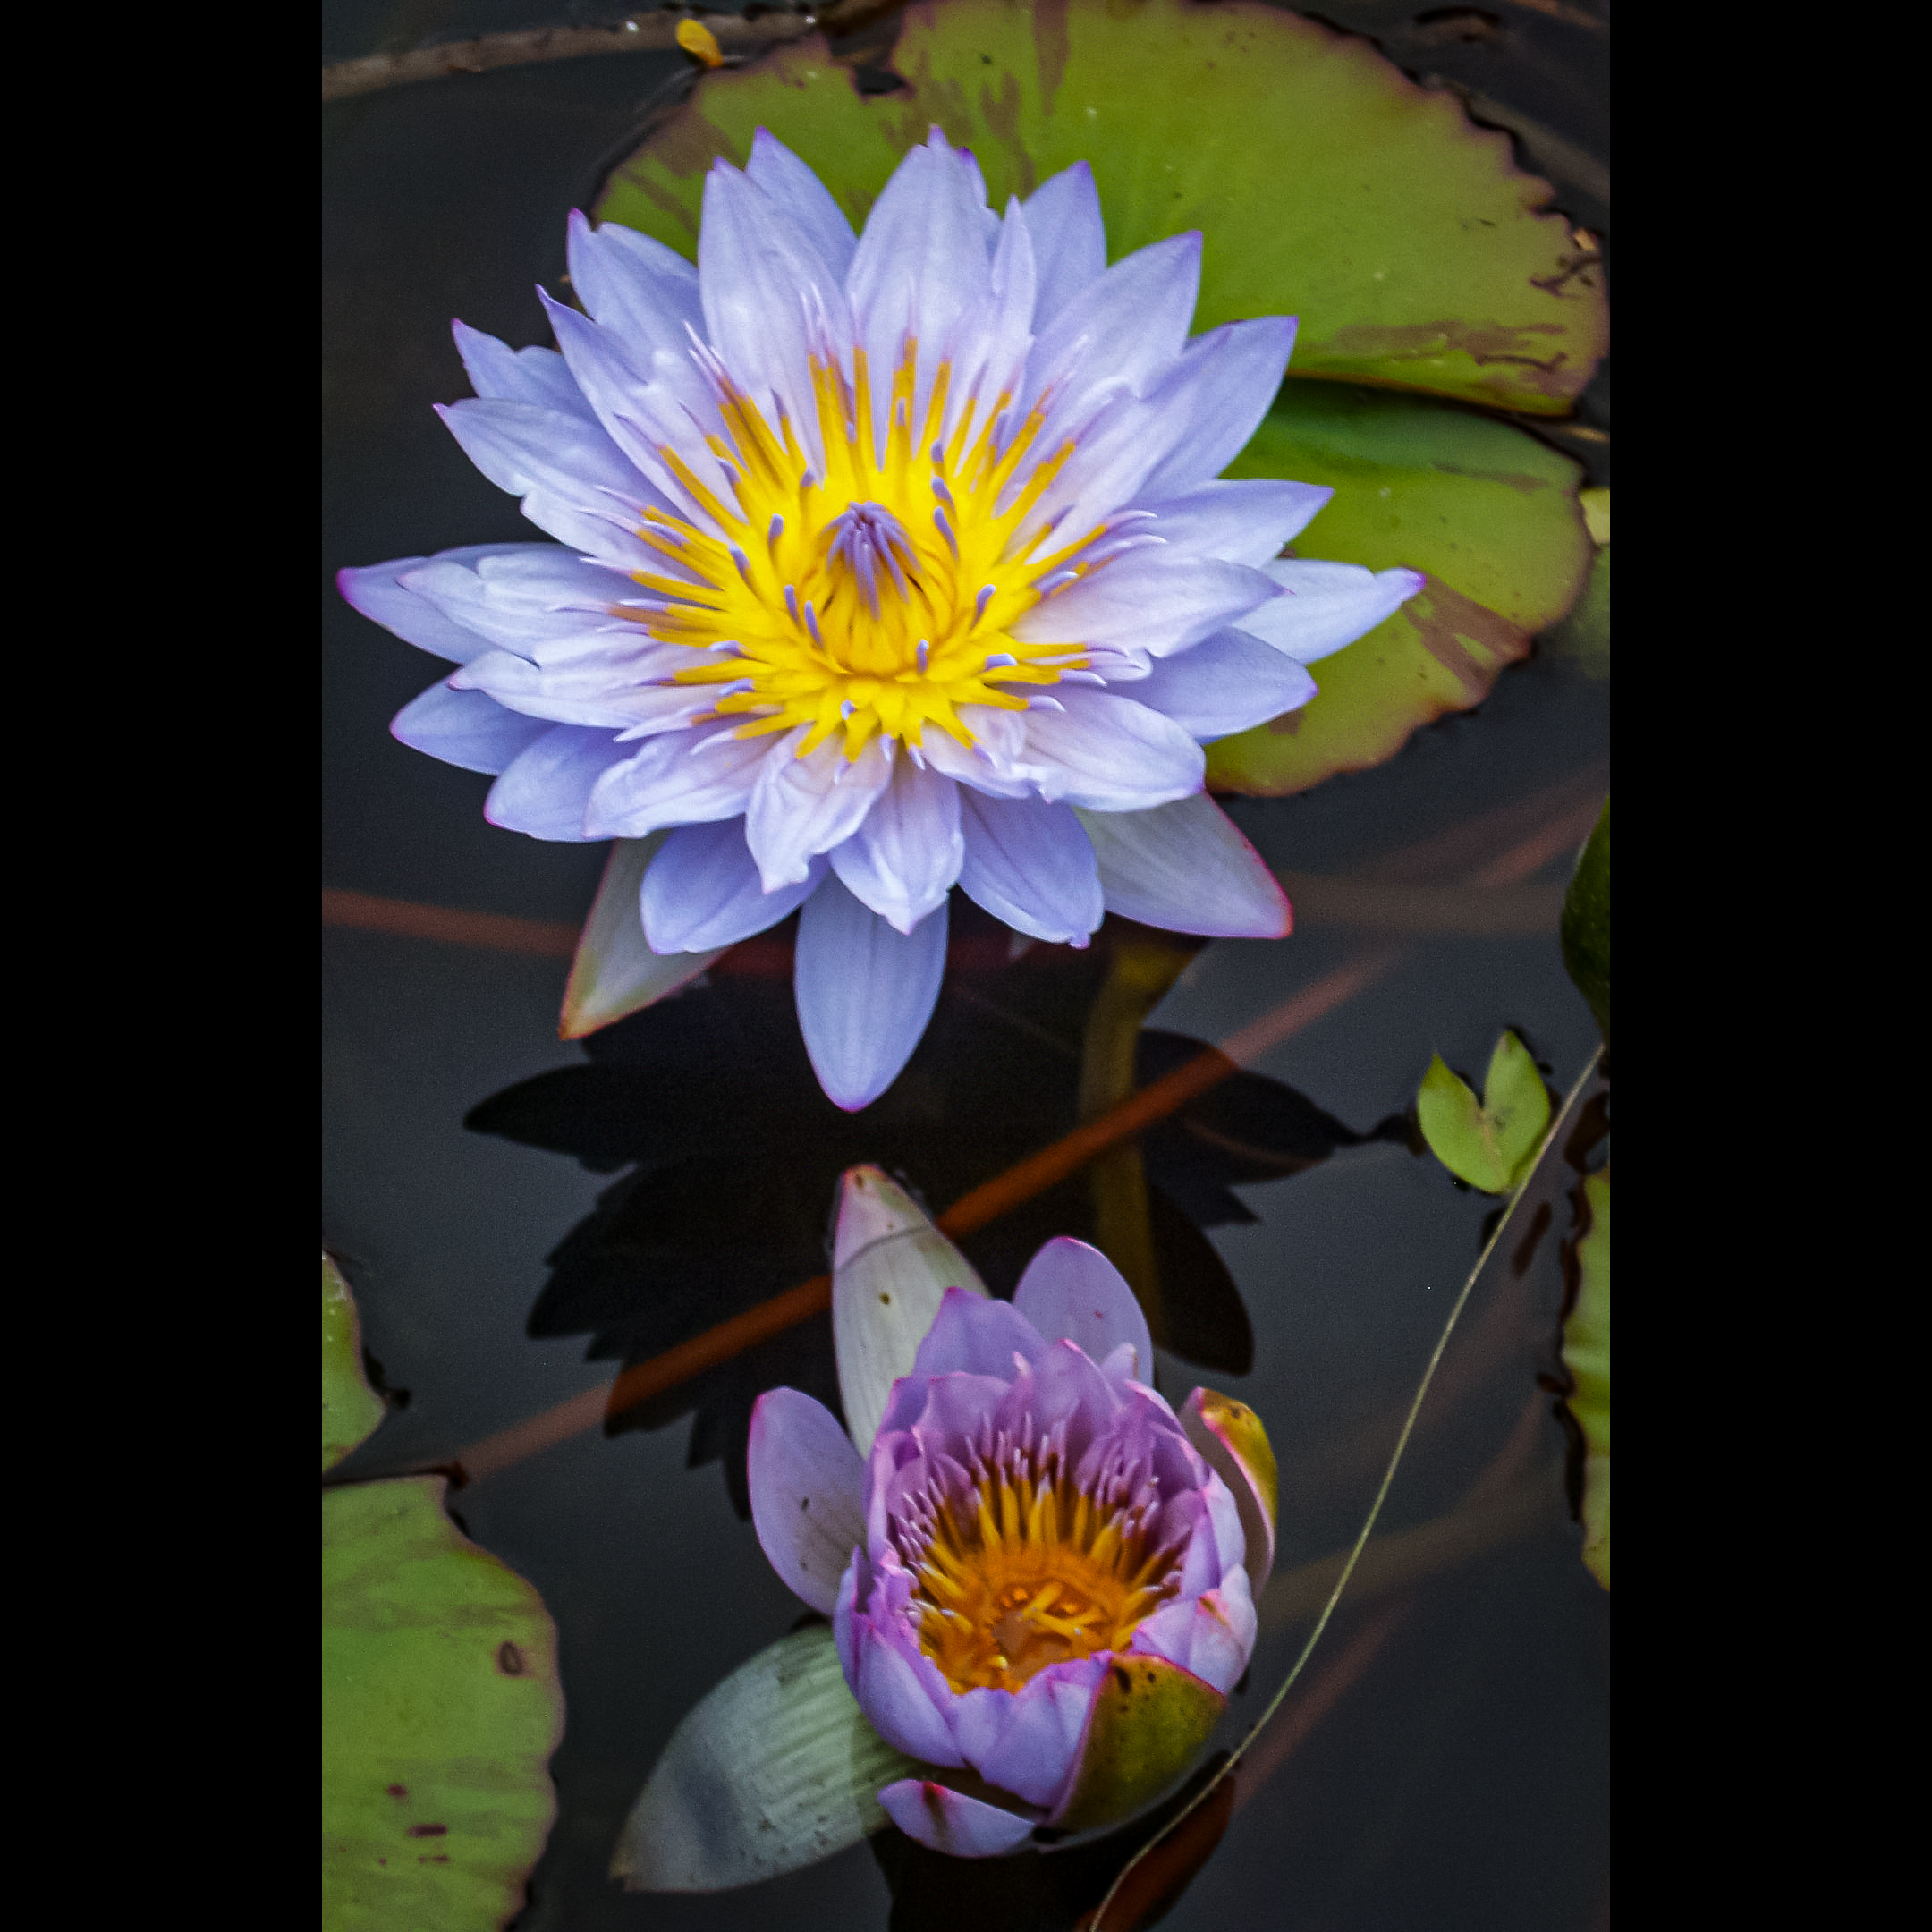
flower, fragrant white water lily, flowering plant, petal, aquatic plant, plant, sacred lotus, lotus family, water lily, lotus, still life photography, still life, botany, painting, wildflower, annual plant, watercolor paint, plant stem